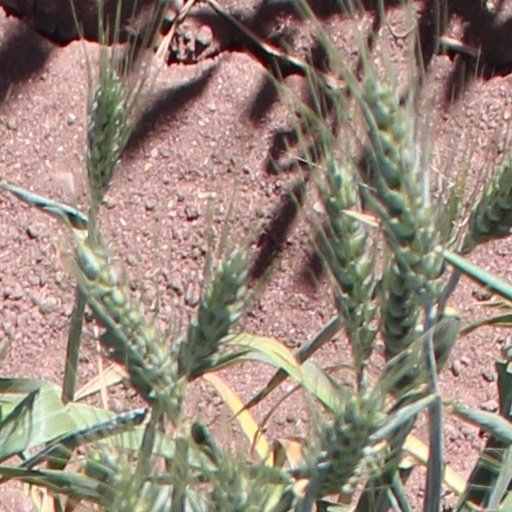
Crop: wheat